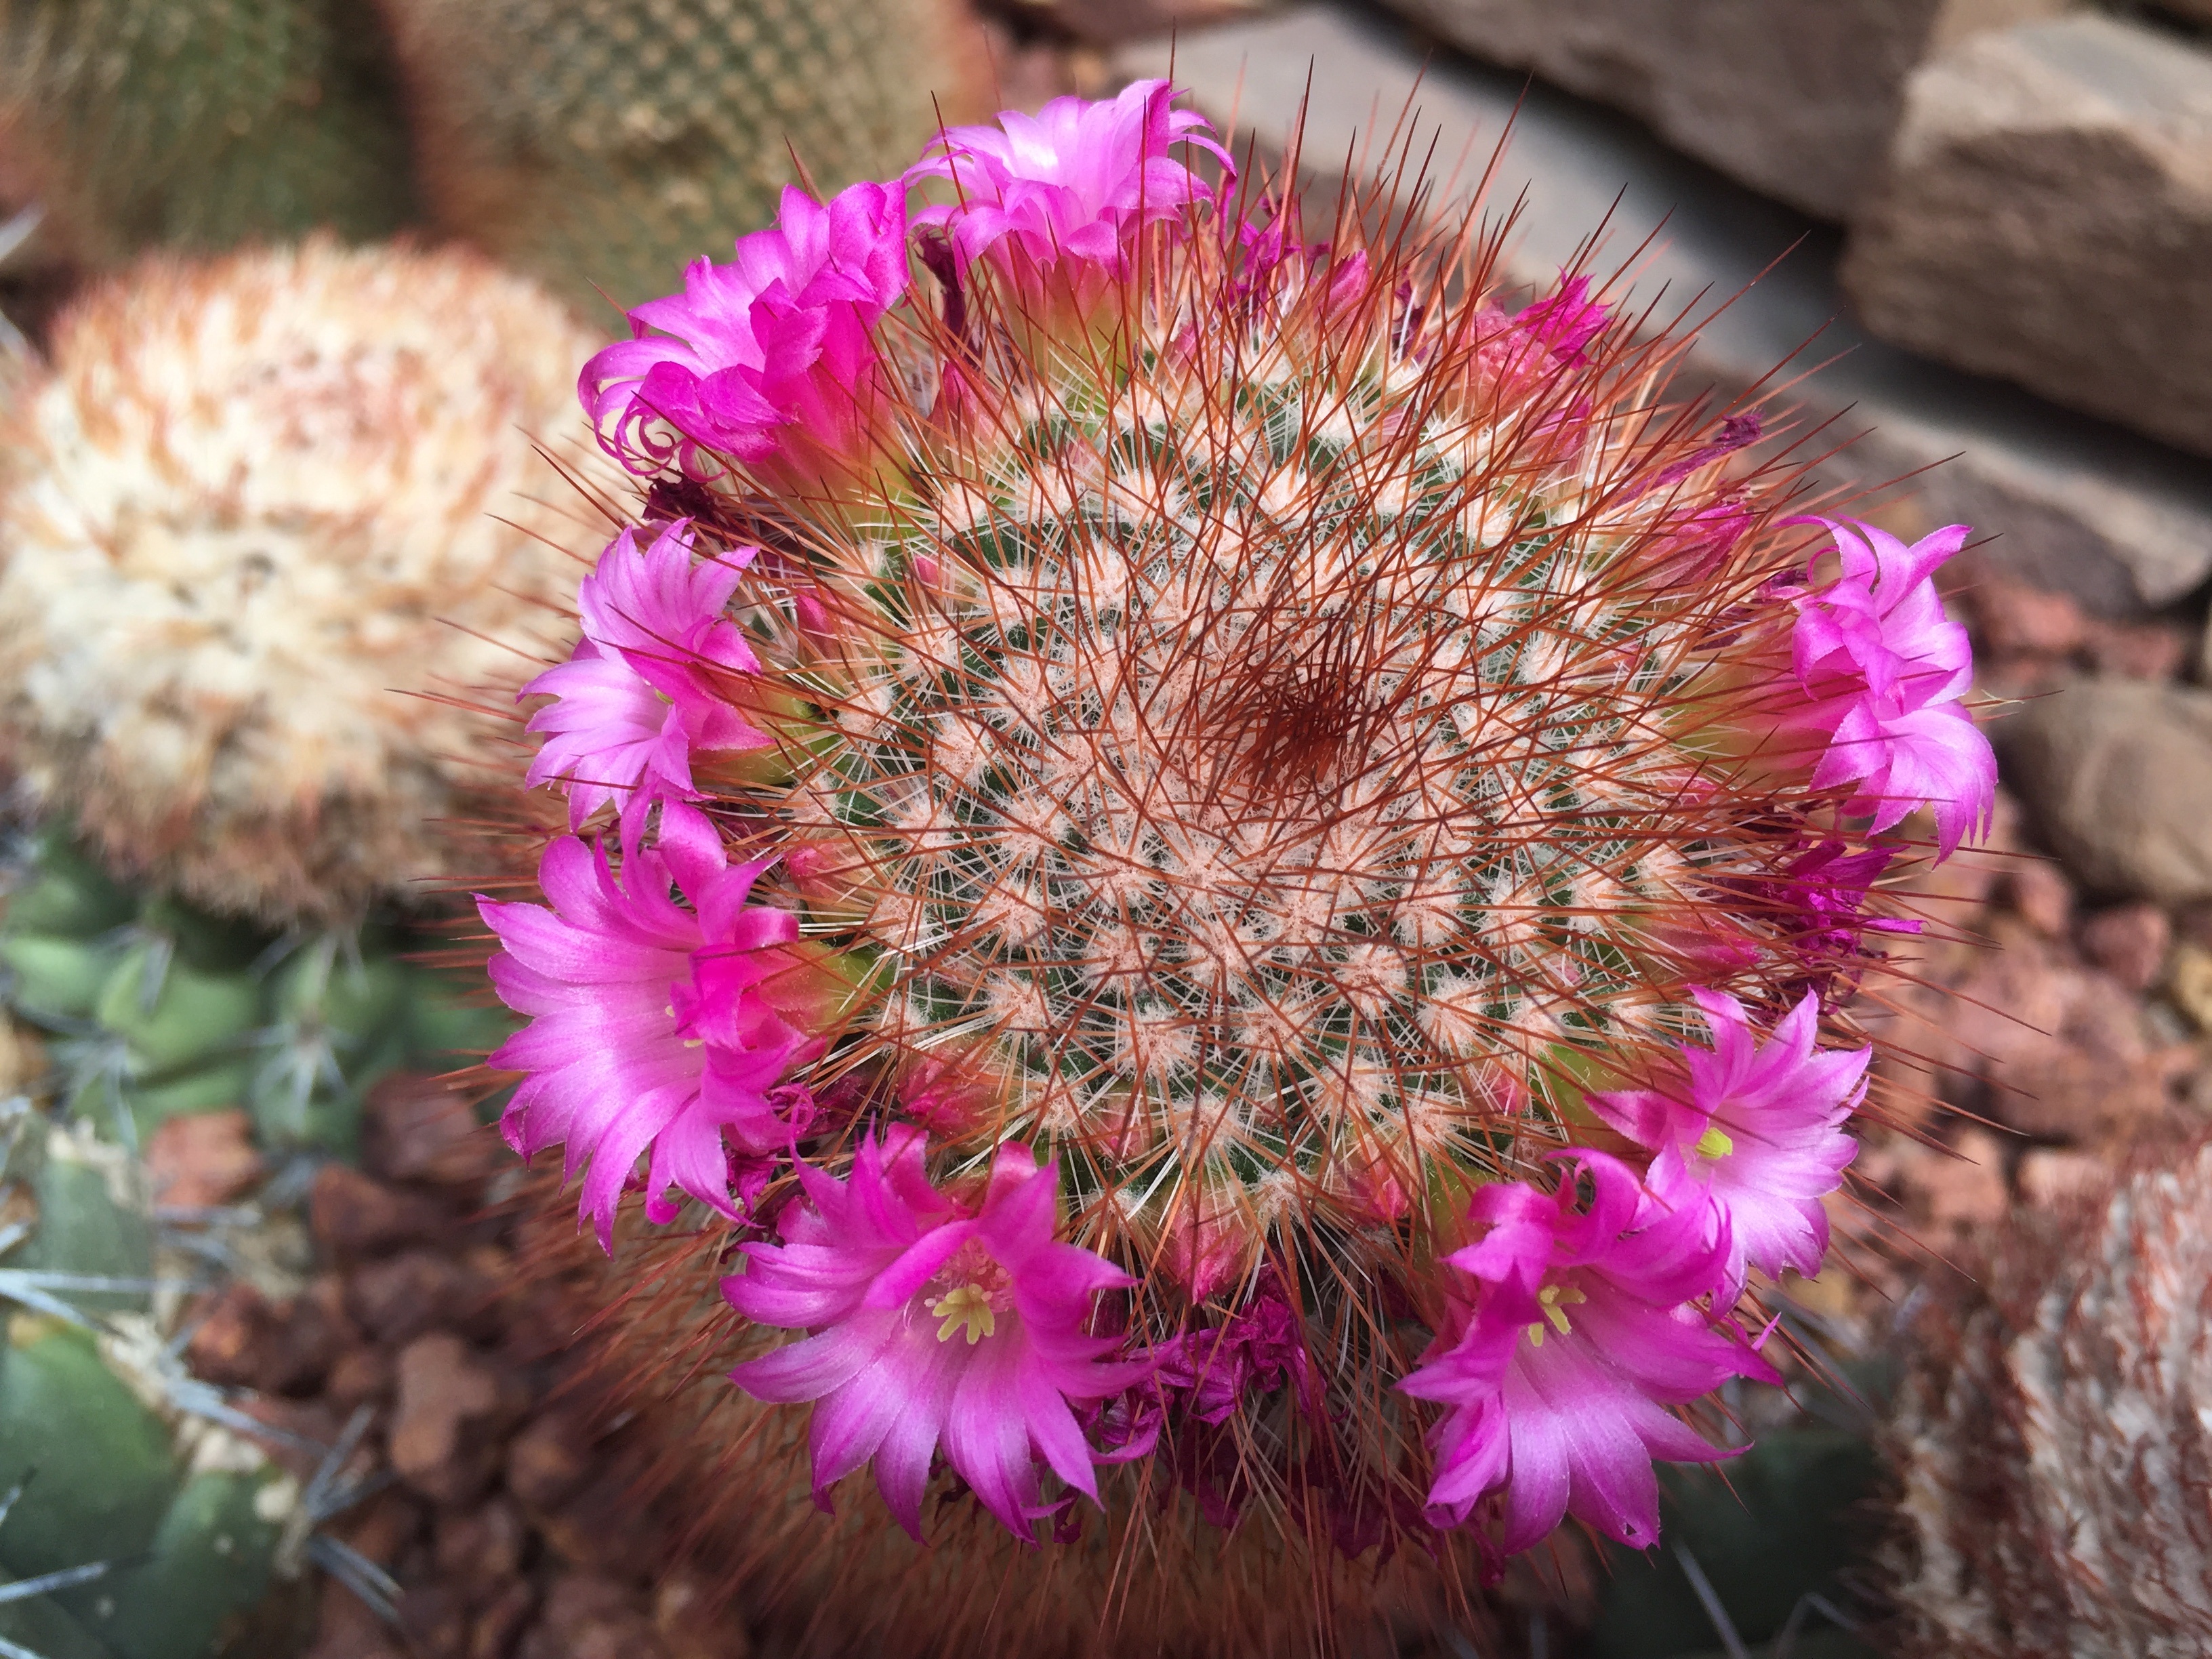
plant, flower, petal, produce, botany, pink, flora, wildflower, thistle, macro photography, chiang mai thailand, flowering plant, daisy family, banco do diamonds, annual plant, land plant, thorns spines and prickles, ice plant family, dorotheanthus bellidiformis